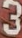
Number: 3